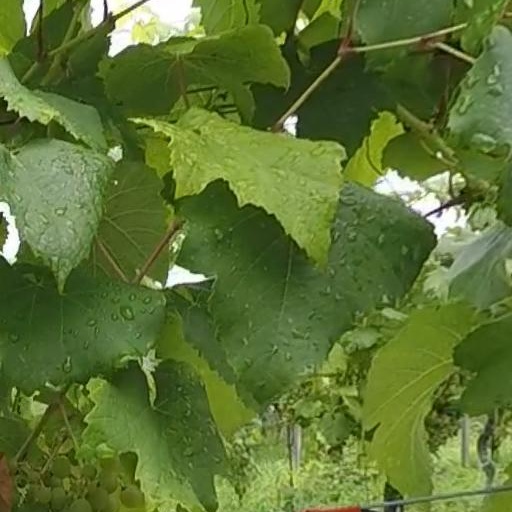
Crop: grape